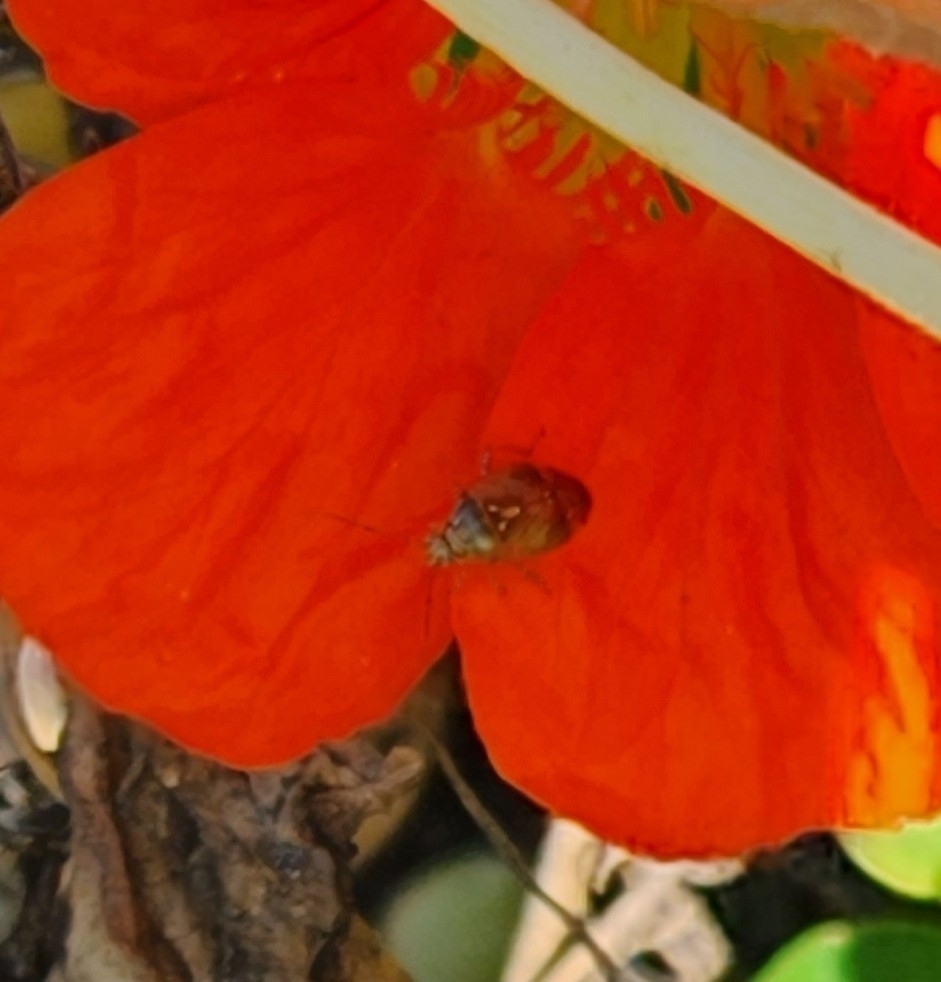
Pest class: lygus_bug